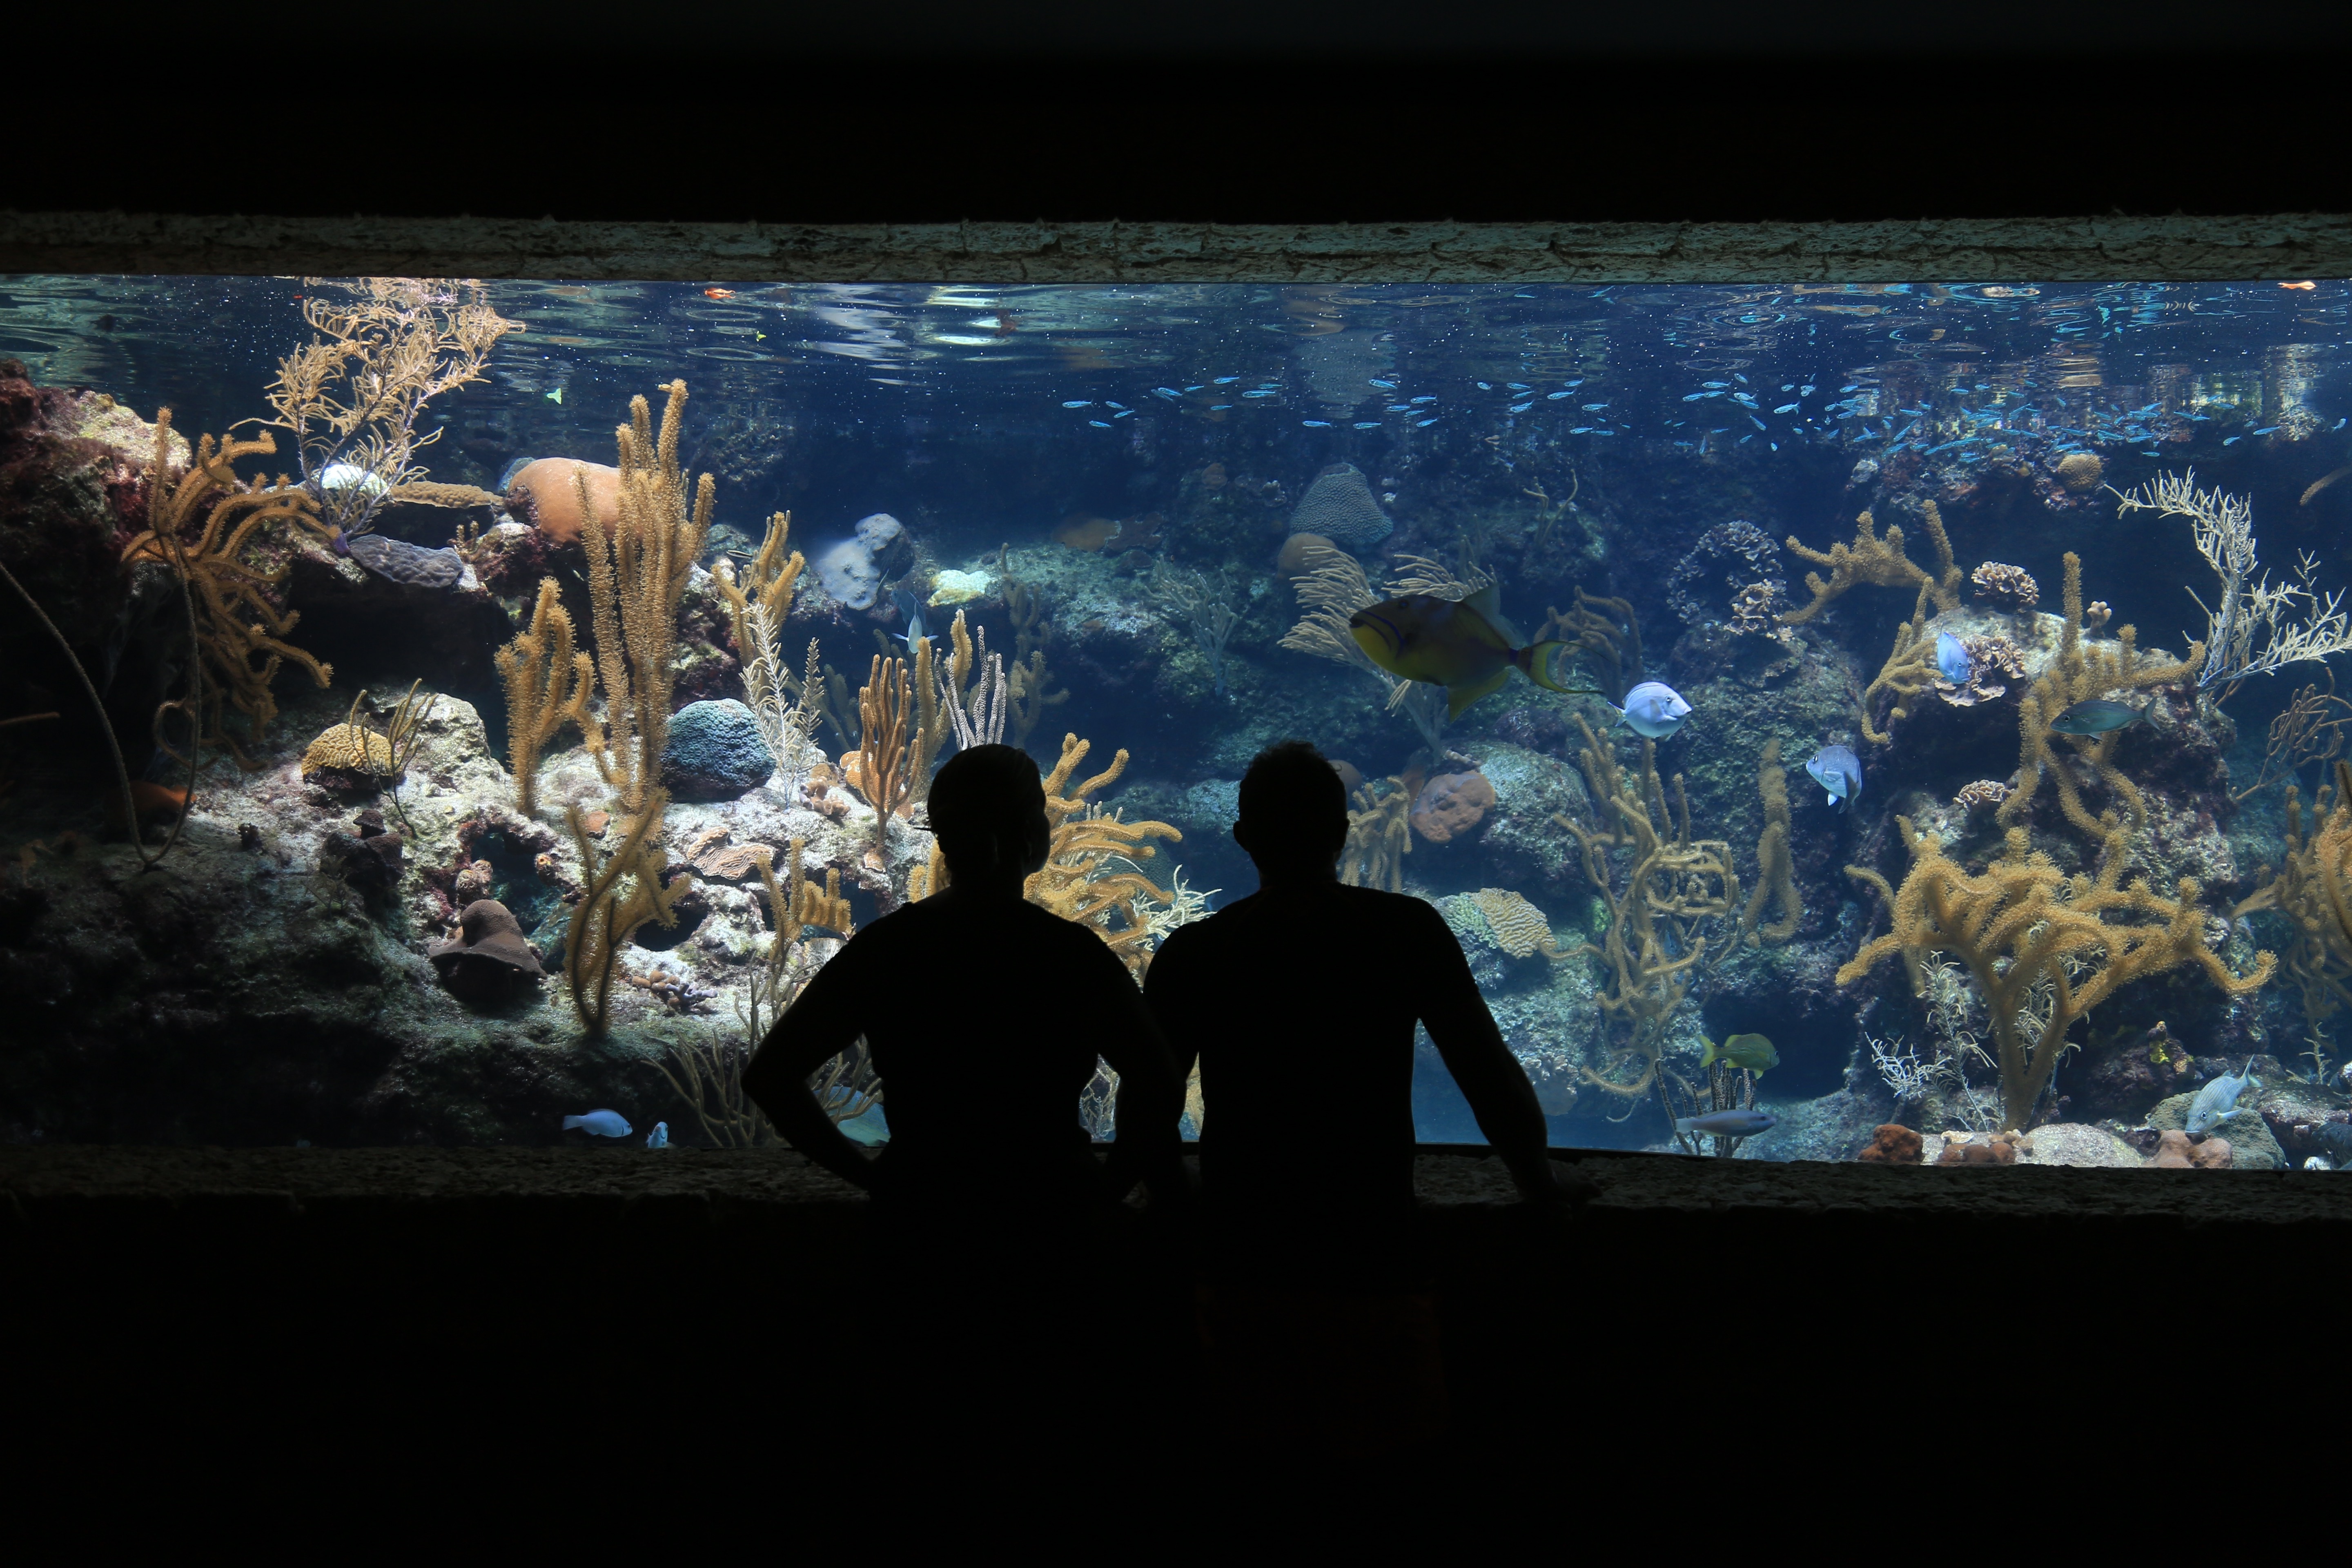
water, underwater, biology, fish, painting, reef, aquarium, submarine, screenshot, silhouettes of people, marine biology